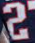
Number: 2